Continental Airlines

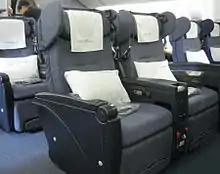
Previous generation 777 BusinessFirst seats, Replaced in 2010

The designer Saul Bass designed the Continental "Jet Stream" logo in the late 1960s. In the 1990s, the design agency Lippincott introduced the globe logo. Before it merged, Continental's livery consisted of a white fuselage, with the globe in blue and gold, and a gray underside. The combined United Airlines adopted the pre-merger Continental Airlines livery and logo following the merger.